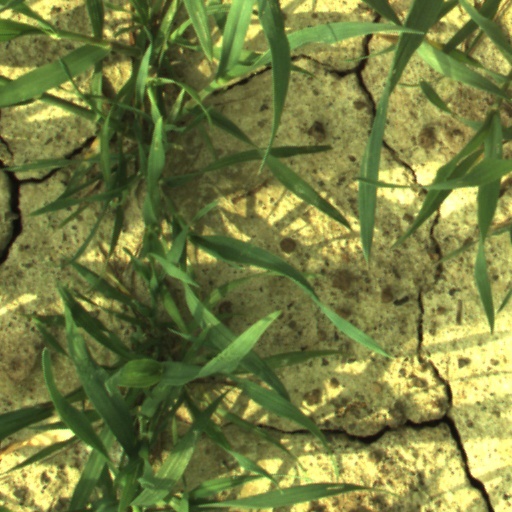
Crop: wheat